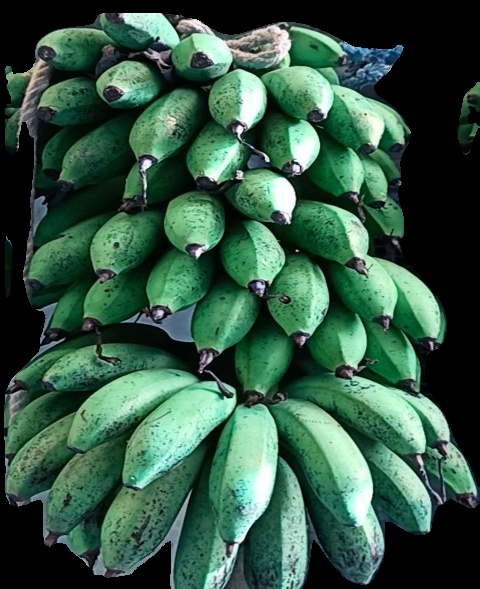
Variety: rasbale
Grade: grade2